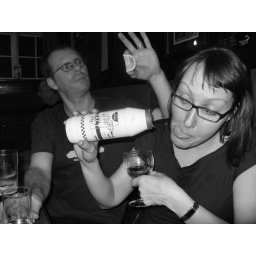
We were provide with a stylish salt dispenser and some large chunks of lemon by the bar person...